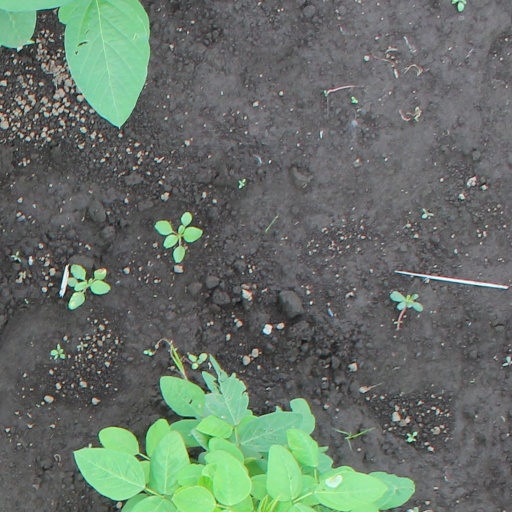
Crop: soybean